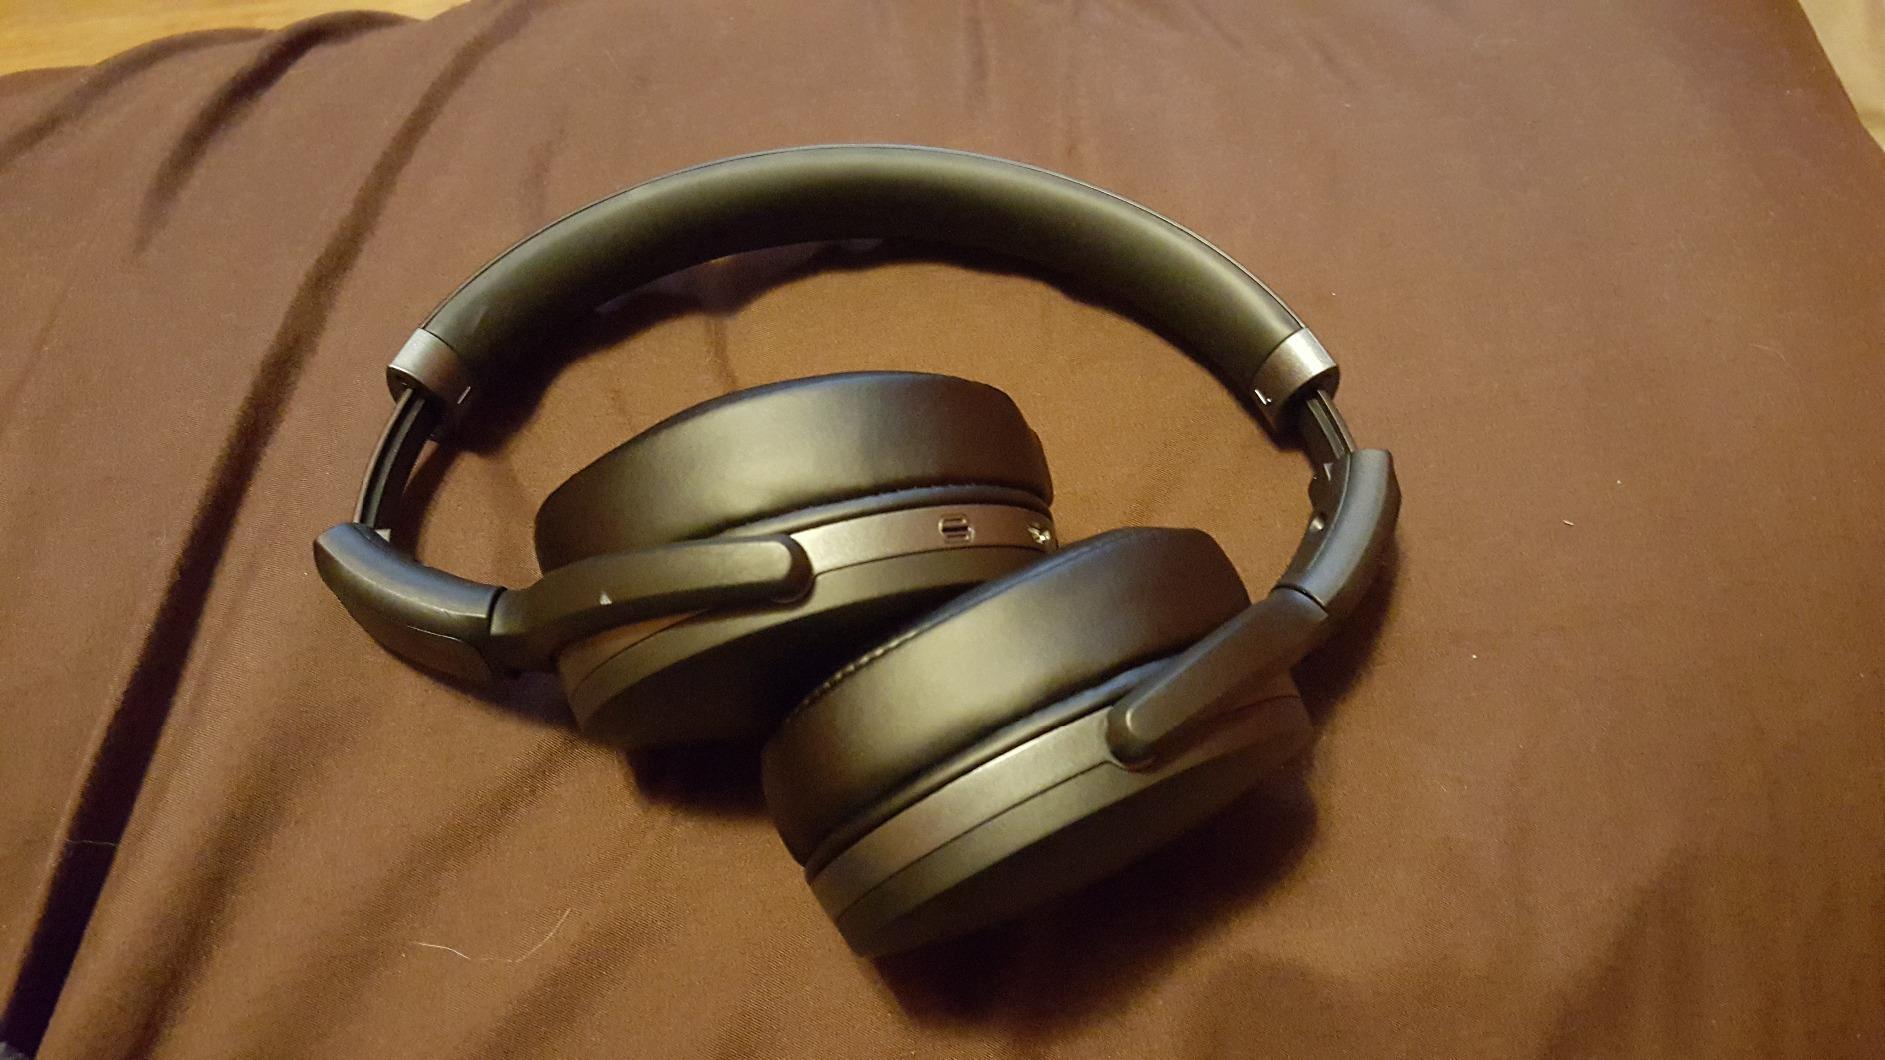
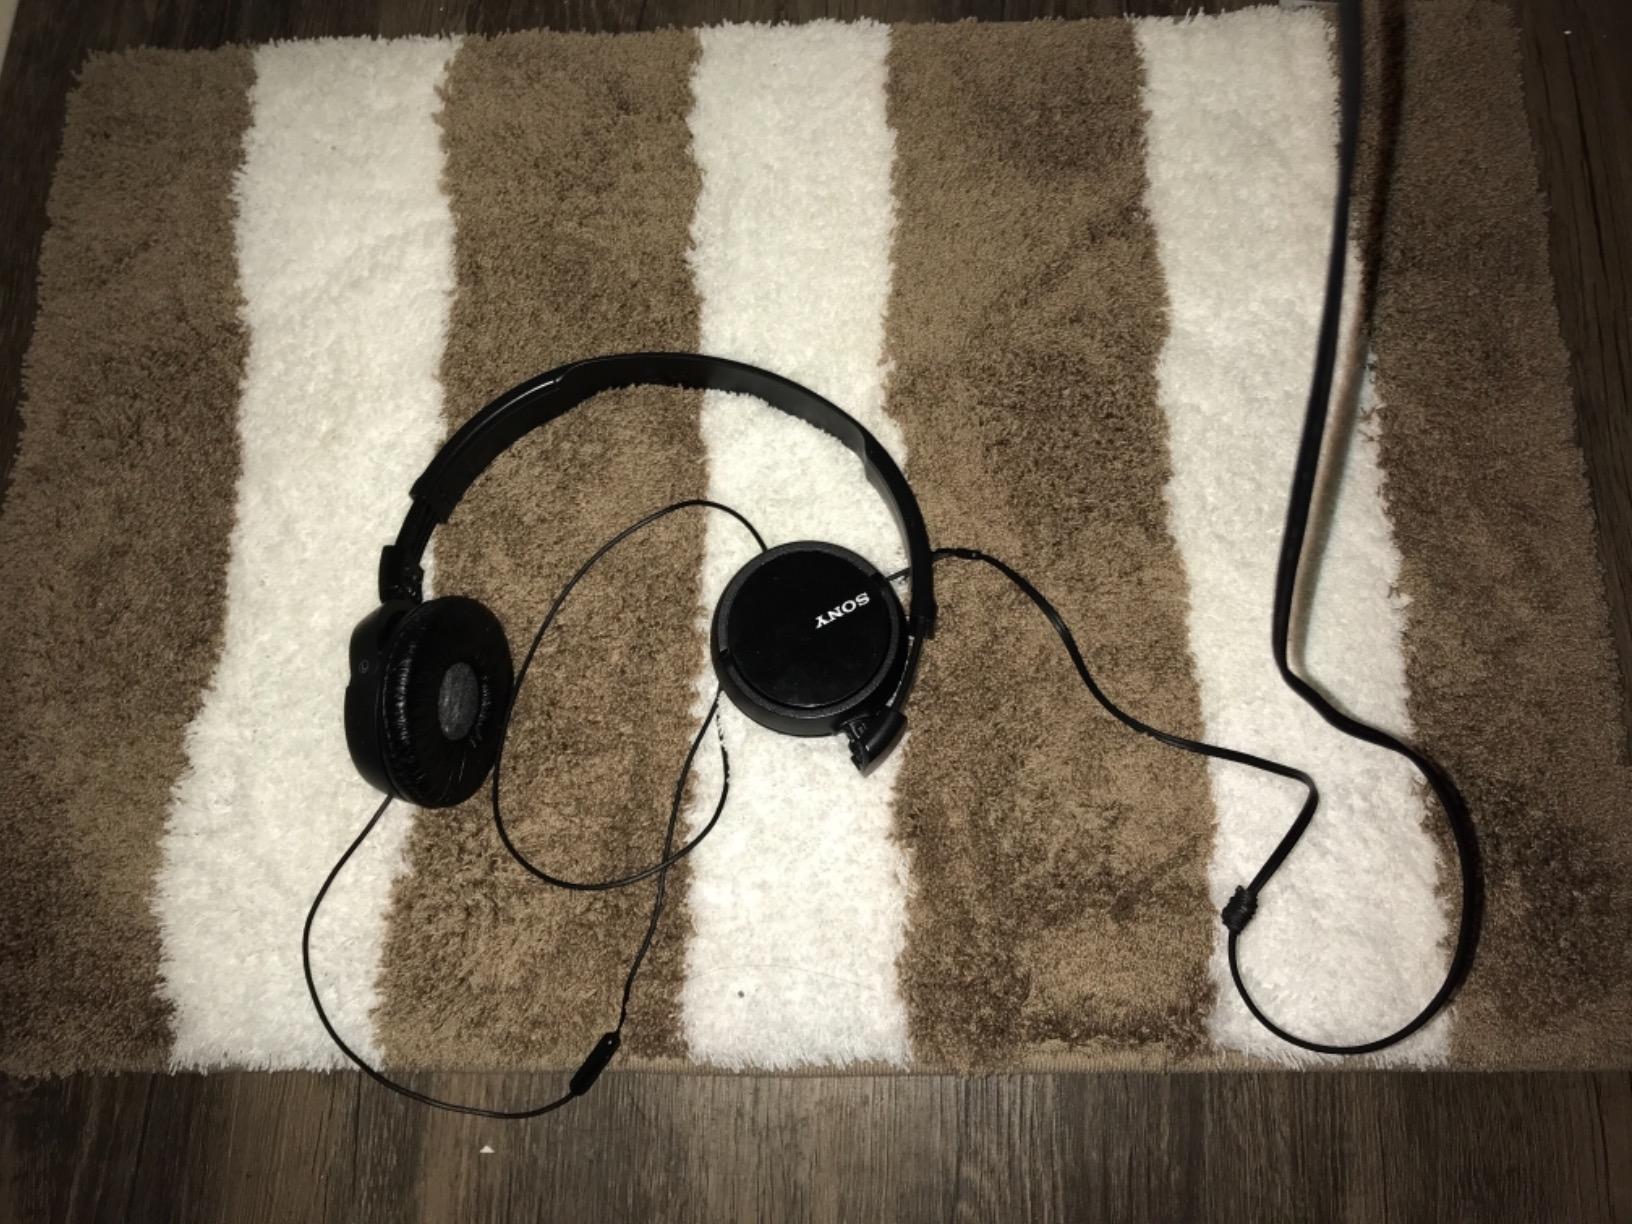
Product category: headphones
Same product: no